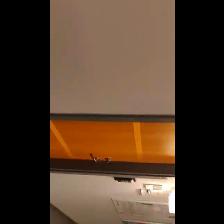
Label: NonHuman